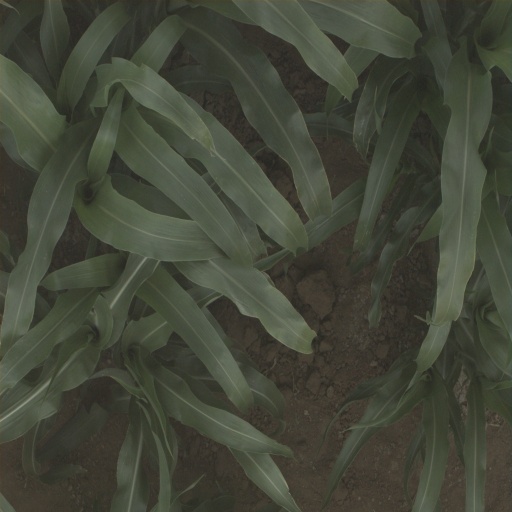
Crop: sorghum